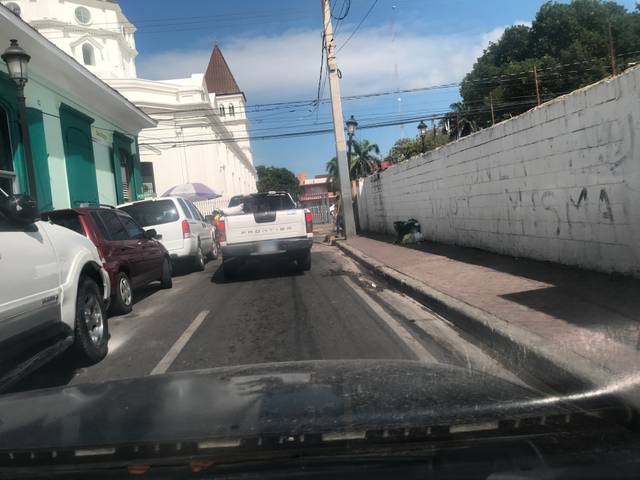
Region: Dominican Republic
Coordinates: 19.45, -70.706